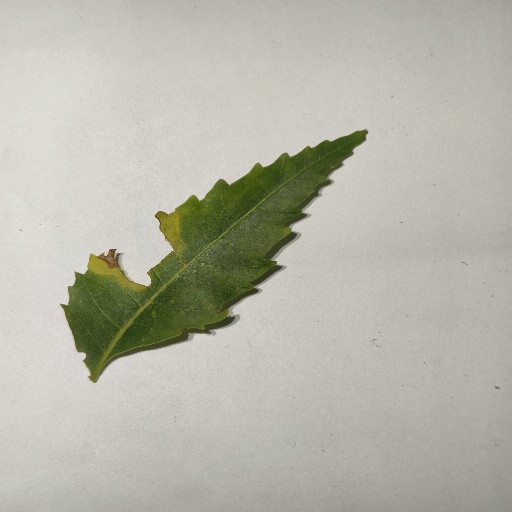
Species: Neem
Leaf condition: Shot Hole Leaf